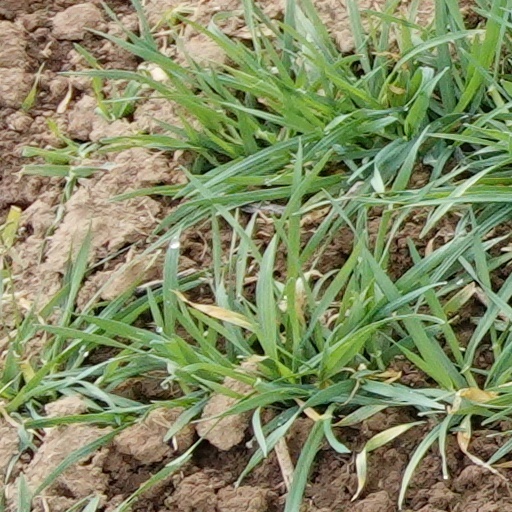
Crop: wheat